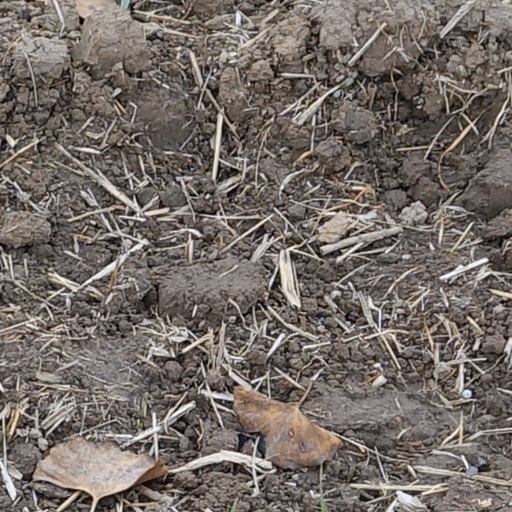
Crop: wheat